Gregorio Allegri

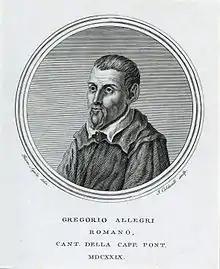
Gregorio Allegri

Gregorio Allegri (17 February 1652) was an Italian Catholic priest and composer of the Roman School and brother of Domenico Allegri; he was also a singer. He was born and died in Rome. He is chiefly known for his "Miserere" for two choirs.